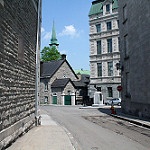
Label: street